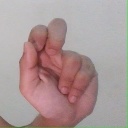
अक्षर: ढ